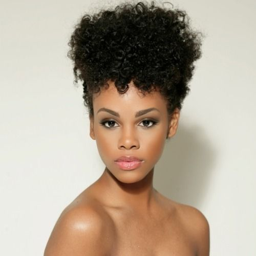
it goes without saying ... another beautiful head of naturally curly hair